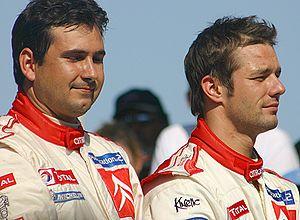
Un pilote automobile est un sportif dont la discipline est le pilotage d'un véhicule automobile lors d'une course ou d'une compétition. Chaque catégorie de sport automobile requiert de la part de ceux qui la pratiquent des qualités spécifiques.
Daniel Elena, né le 26 octobre 1972 à Monaco, est un copilote de rallye monégasque. Il a fait ses débuts en 1997 dans l'équipe Rallye Jeune en tant que copilote d'Hervé Bernard. Il est pour la première fois copilote de Sébastien Loeb en 1997 au Critérium des Cévennes. Depuis ce parcours, les hommes ne se sont plus jamais séparés. En 2004, 2005 et 2006 ils sont champions du monde WRC avec la Citroën Xsara WRC, puis avec la Citroën C4 WRC en 2007, 2008, 2009 et 2010. En 2011 et 2012, ils sont de nouveau champions avec la Citroën DS3 WRC.
Sébastien Loeb conquiert en 2005 son deuxième titre de champion du monde des rallyes au terme d'une saison record durant laquelle il s'imposa à dix reprises, dont six fois consécutivement, et enregistra un temps scratch dans près d'une spéciale sur deux en dépit des contraintes significatives du balayage imposées au leader du classement mondial par le règlement de l'époque. Désormais épaulé par François Duval à la suite de la retraite de Carlos Sainz, les deux hommes offrent à Citroën un troisième sacre de rang chez les Constructeurs. Mais cette nouvelle consécration ne suffit pas à remettre en question la décision du groupe PSA de mettre un terme à ses activités en rallyes mondiaux, laissant l'Alsacien sans volant officiel en fin d'année. Loeb participe également pour la première fois de sa carrière à une course sur circuit d'envergure internationale avec un engagement aux 24 Heures du Mans au sein de la structure Pescarolo Sport. Il termine sa saison sportive en répondant à nouveau présent pour l'édition annuelle de la Course des Champions au cours de laquelle il remporte un deuxième titre dans l'épreuve individuelle.